William Hanna

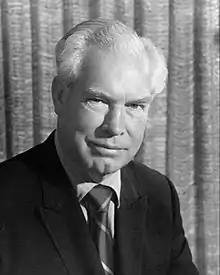
Hanna in 1977

William Denby Hanna (July 14, 1910 – March 22, 2001) was an American animator, voice actor, and musician. Hanna and Joseph Barbera co-created "Tom and Jerry" and founded the animation studio and production company Hanna-Barbera, while also providing the vocal effects for the Hanna-Barbera's title characters.